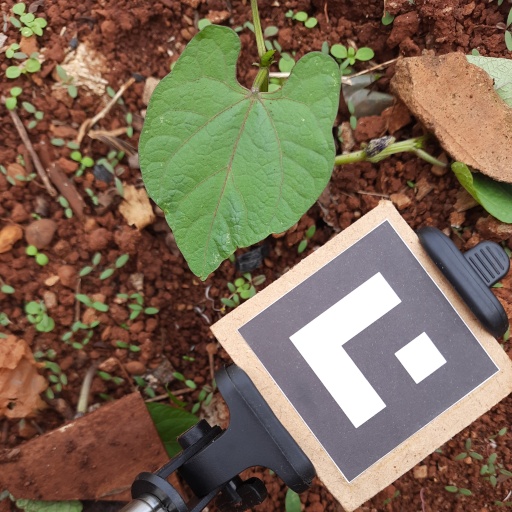
Observations: flat surface, eating holes in the edge, under shade